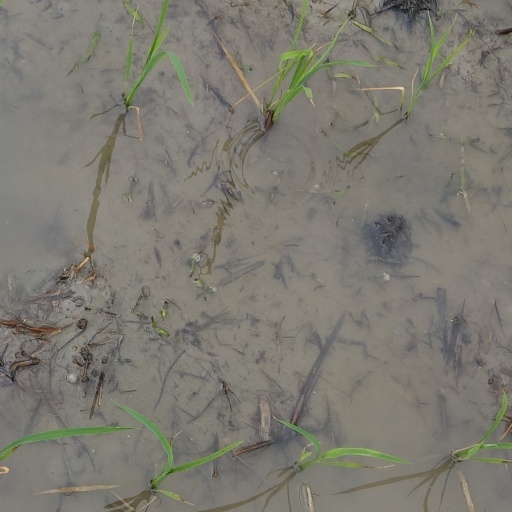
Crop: rice